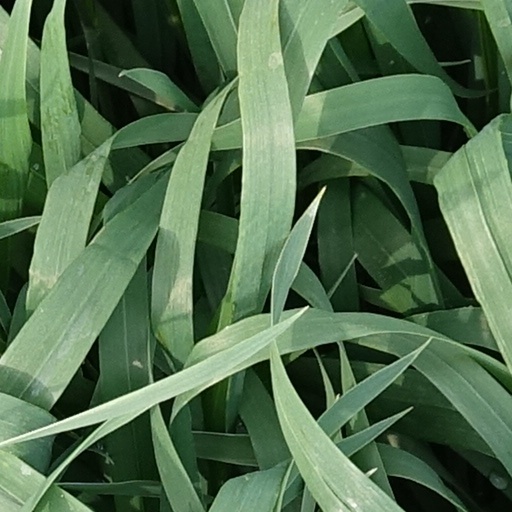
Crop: wheat